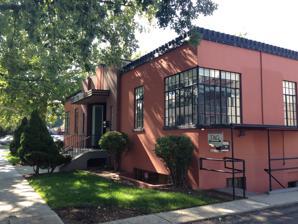
Building: John Regan American Legion Hall
Country: United States of America
Year built: 1939
United States historic place Regan, John, American Legion Hall U.S. National Register of Historic Places John Regan American Legion Hall Show map of Idaho John Regan American Legion Hall Show map of the United States Location 401 W. Idaho St., Boise, Idaho Coordinates 43°36′18″N 116°11′51″W / 43.60500°N 116.19750°W / 43.60500; -116.19750 Area less than one acre Built 1939 Architect Tourtellotte & Hummel; Kloepfer & Cahoon Architectural style Moderne, Modern Movement, Art Deco MPS Tourtellotte and Hummel Architecture TR NRHP reference No. 82000234 Added to NRHP November 17, 1982 The John Regan American Legion Hall at 401 W. Idaho St. in Boise, Idaho was built in 1939.  It was designed by Tourtellotte & Hummel .  Its architecture is a hybrid of Moderne and Art Deco architecture. It served historically as an American Legion clubhouse.  It was listed on the National Register of Historic Places in 1982 for its architecture. The current tenants are TAG Historical Research (lower level) and ClearRock Capital. References